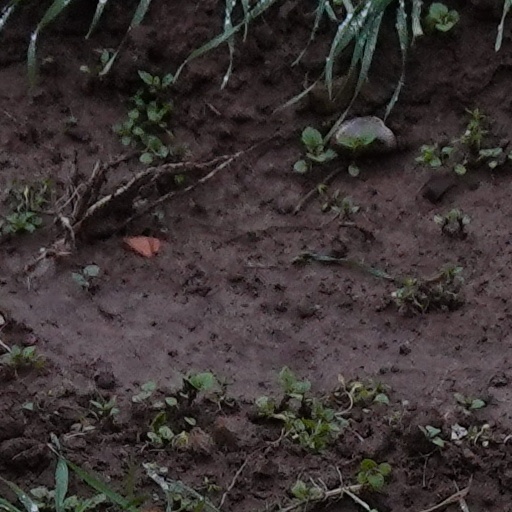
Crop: wheat